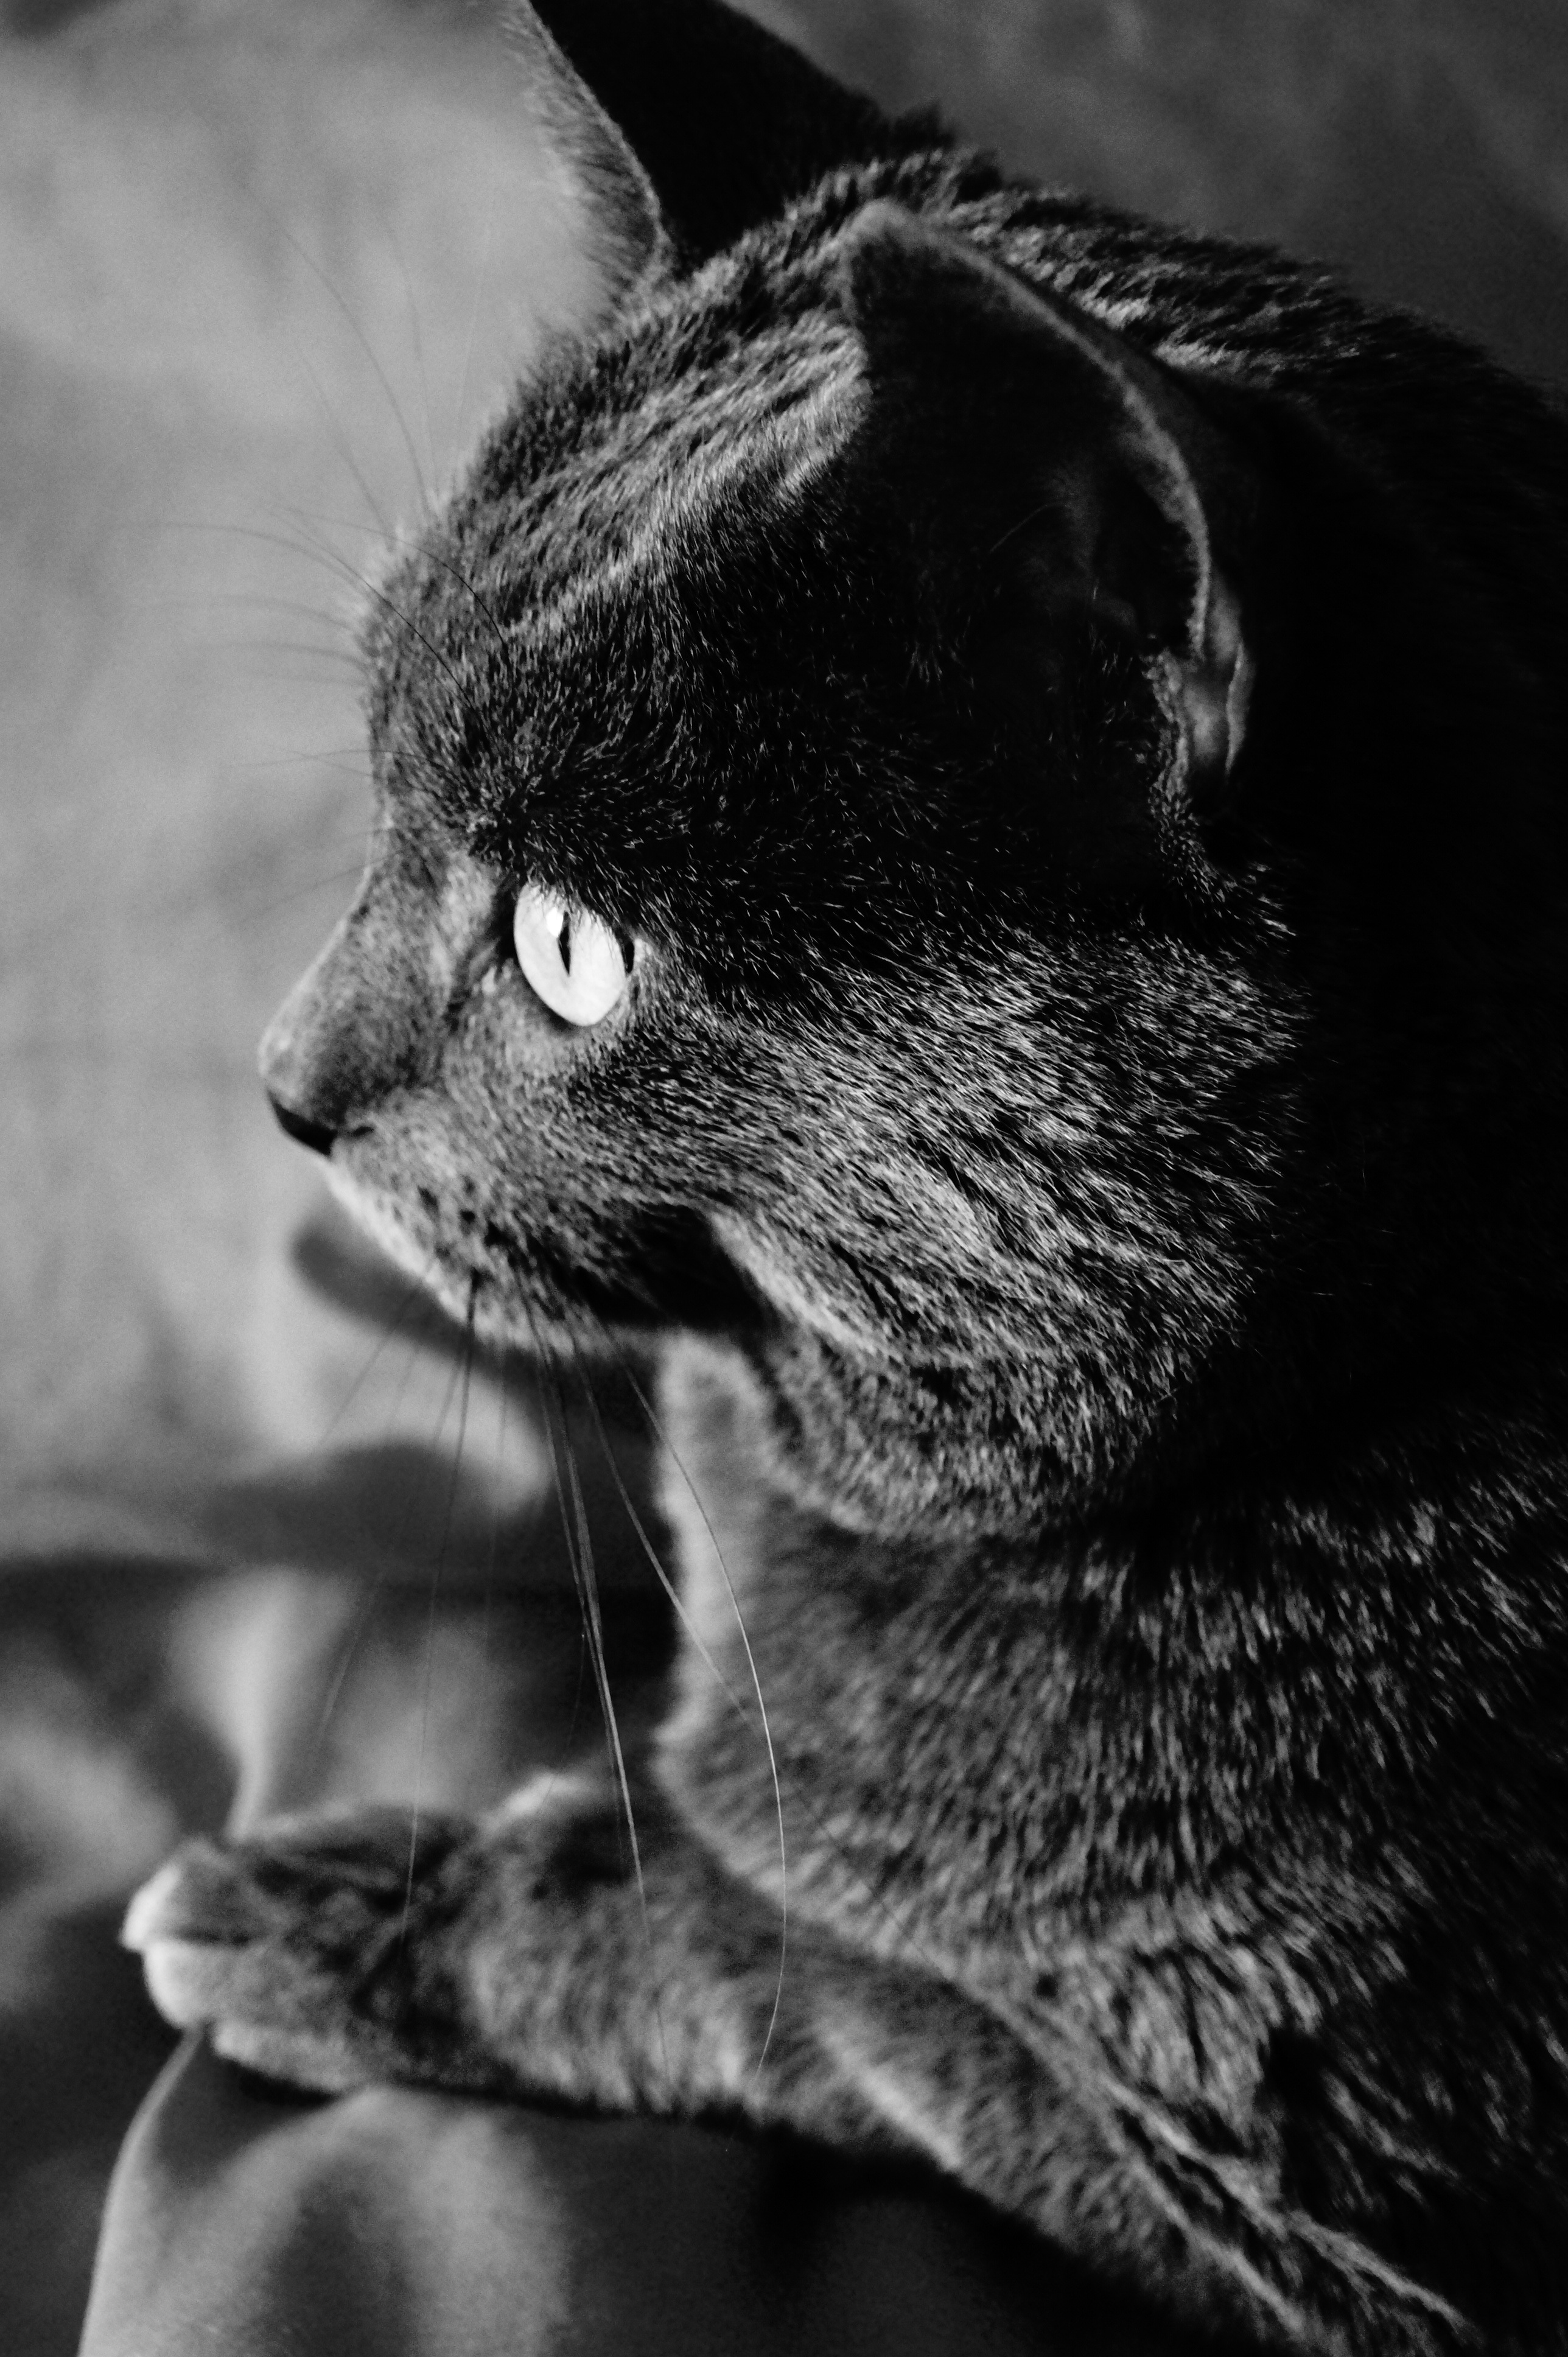
black and white, photography, love, kitten, cat, mammal, black cat, black, monochrome, close up, nose, whiskers, snout, eye, animals, vertebrate, monochrome photography, small to medium sized cats, cat like mammal, carnivoran